Syahrul

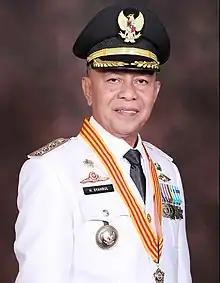

Syahrul (30 August 1960 – 28 April 2020) was an Indonesian politician and teacher. He served as the mayor of Tanjungpinang, and capital and second largest city in the Riau Islands, from 21 September 2018, until his death from COVID-19 on 28 April 2020. Prior to that office, Syahrul had served as Vice Mayor of Tanjungpinang from 2013 to 2018.